Alvin Hirsch Rosenfeld

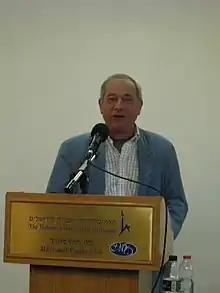
Alvin Hirsch Rosenfeld

Alvin Hirsch Rosenfeld (born 1938) is an American professor and scholar who has written about the Holocaust, and the new antisemitism. He holds the Irving M. Glazer Chair in Jewish Studies at Indiana University, and is the Director of the Institute for the Study of Contemporary Antisemitism.